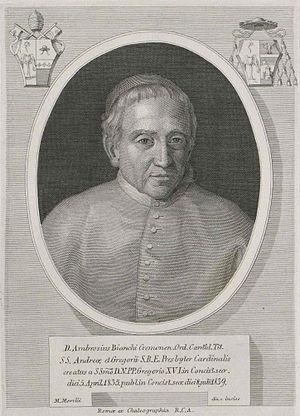
Ambrogio Bianchi est un cardinal italien du XIXᵉ siècle.